Ma'agan Michael

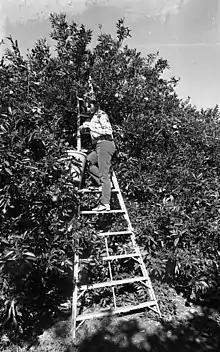
Kibbutz volunteer working in the groves of Ma'agan Michael, 1969

The two groups which sedentarized the area, 'Arab al-Ghawarneh' and 'Arab Kabbara', comprised 79 families and 13 families respectively in the 1920s; the Mandate government concluded that although state lands which were occupied by Arabs could not be allocated for Jewish settlement, this area would be made an exception.